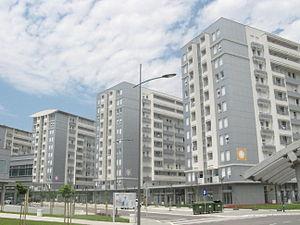
Delta Holding est une holding serbe qui a son siège social à Belgrade, la capitale de la Serbie. Elle opère dans les secteurs de l'agroalimentaire, de la distribution et des services.
Belville, également connu sous le nom de Univerzitetsko selo, le « village universitaire », est un nouveau quartier de Belgrade, la capitale de la Serbie. Il est situé dans la municipalité de Novi Beograd et a été inauguré en 2009.